Berlin–Halle railway

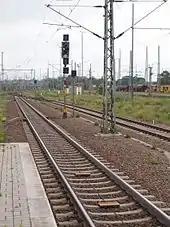
Two ETCS balises at the beginning of a section of line controlled by the Linienzugbeeinflussung signalling system before a Ks signal to the north of platform 3 of Lutherstadt Wittenberg station

A military train derailed near Trebbin on 1 March 1962 after a tanks gun barrel swung lose into an oncoming express train. The resulting derailment caused a pile up of wagons transporting Soviet military personnel, at least 70 of which were killed. One passenger from the express train was also killed.